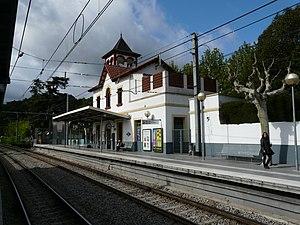
Rodalies de Barcelone est un service de transport public de train de banlieue dans l'aire métropolitaine de Barcelone. Il y a deux compagnies qui offrent des services de banlieue : les Chemins de fer de la généralité de Catalogne et Rodalies de Catalunya, exploité par la Renfe.